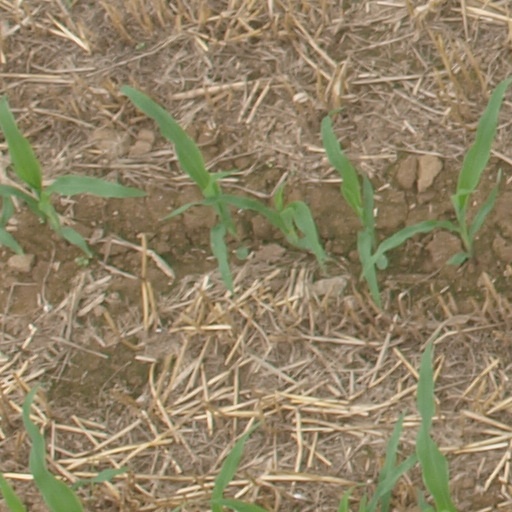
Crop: maize; corn